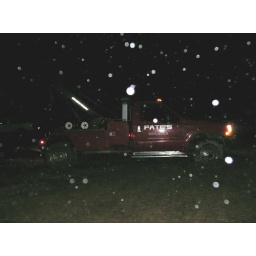
Even the tow truck got stuck in the parking field after a day of rain.